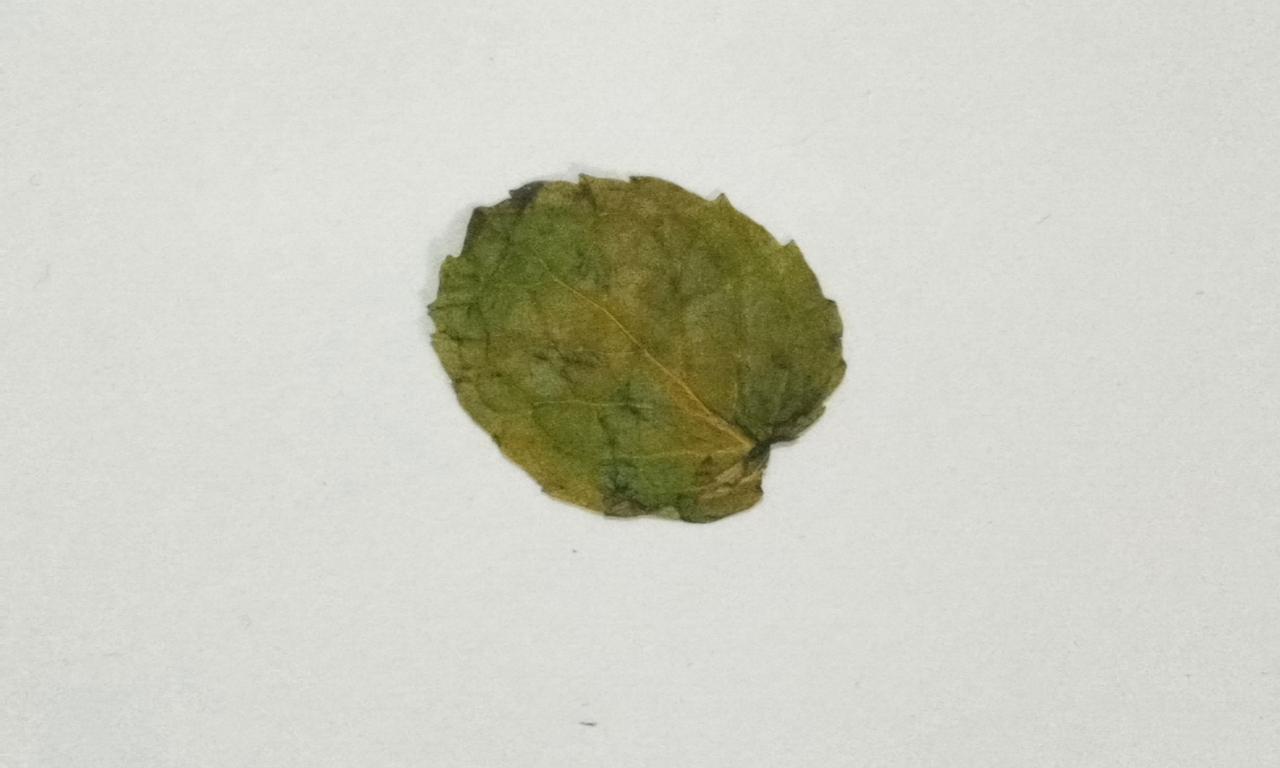
Label: Dried